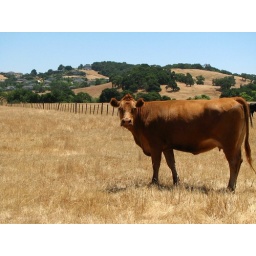
065 cow in pasture 060707